Answer in natural language. Which object is closer to the camera taking this photo, toilet (highlighted by a blue box) or Doorway (highlighted by a green box)? Choose between the following options: Doorway (highlighted by a green box) or toilet (highlighted by a blue box)
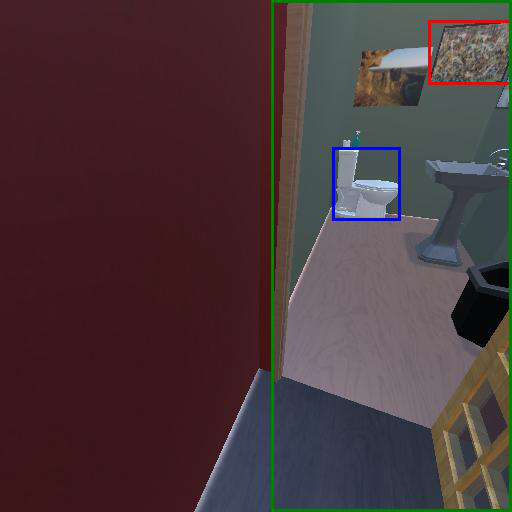
<answer>Doorway (highlighted by a green box)</answer>